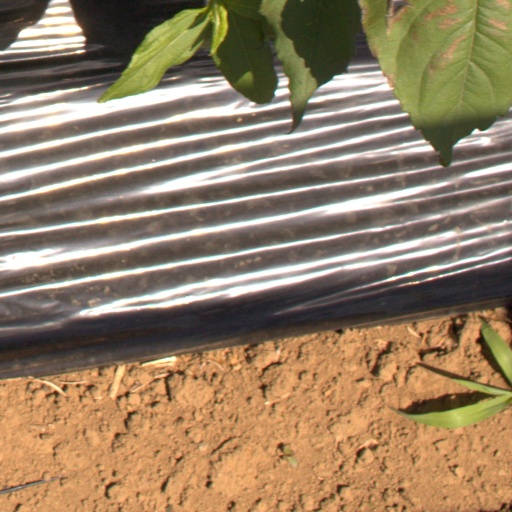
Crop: Jerusalem artichoke